Arabella Scott

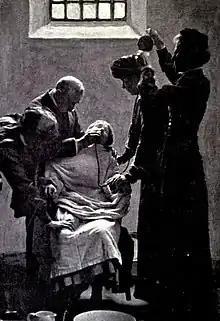
Force feeding (suffragettes)

Scott was taken to Perth Prison on 20 June and released on 26 July 1914. Perth Prison was a gaol where suffragette prisoners were sent to be force-fed. She knew this as she had sent a bunch of sweet peas to Ethel Moorhead in March that year, when she had been suffering from this treatment and was eventually being released in health grounds. Despite an appeal to prison authorities by Janie Allan on Scott's own behalf, warning of dangerous protests during a royal visit if Scott was force-fed, she suffered force feeding throughout her imprisonment three times a day for a period of five weeks.